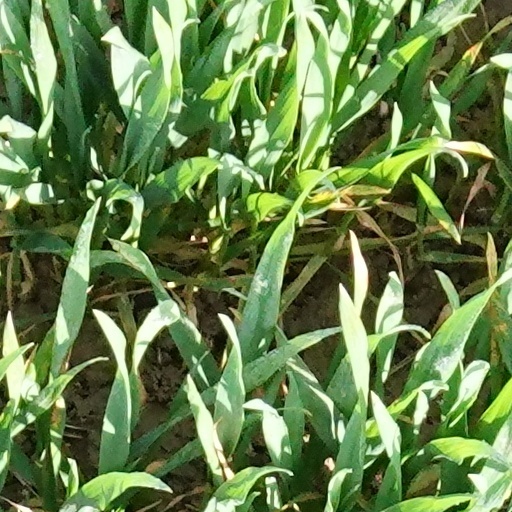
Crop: wheat